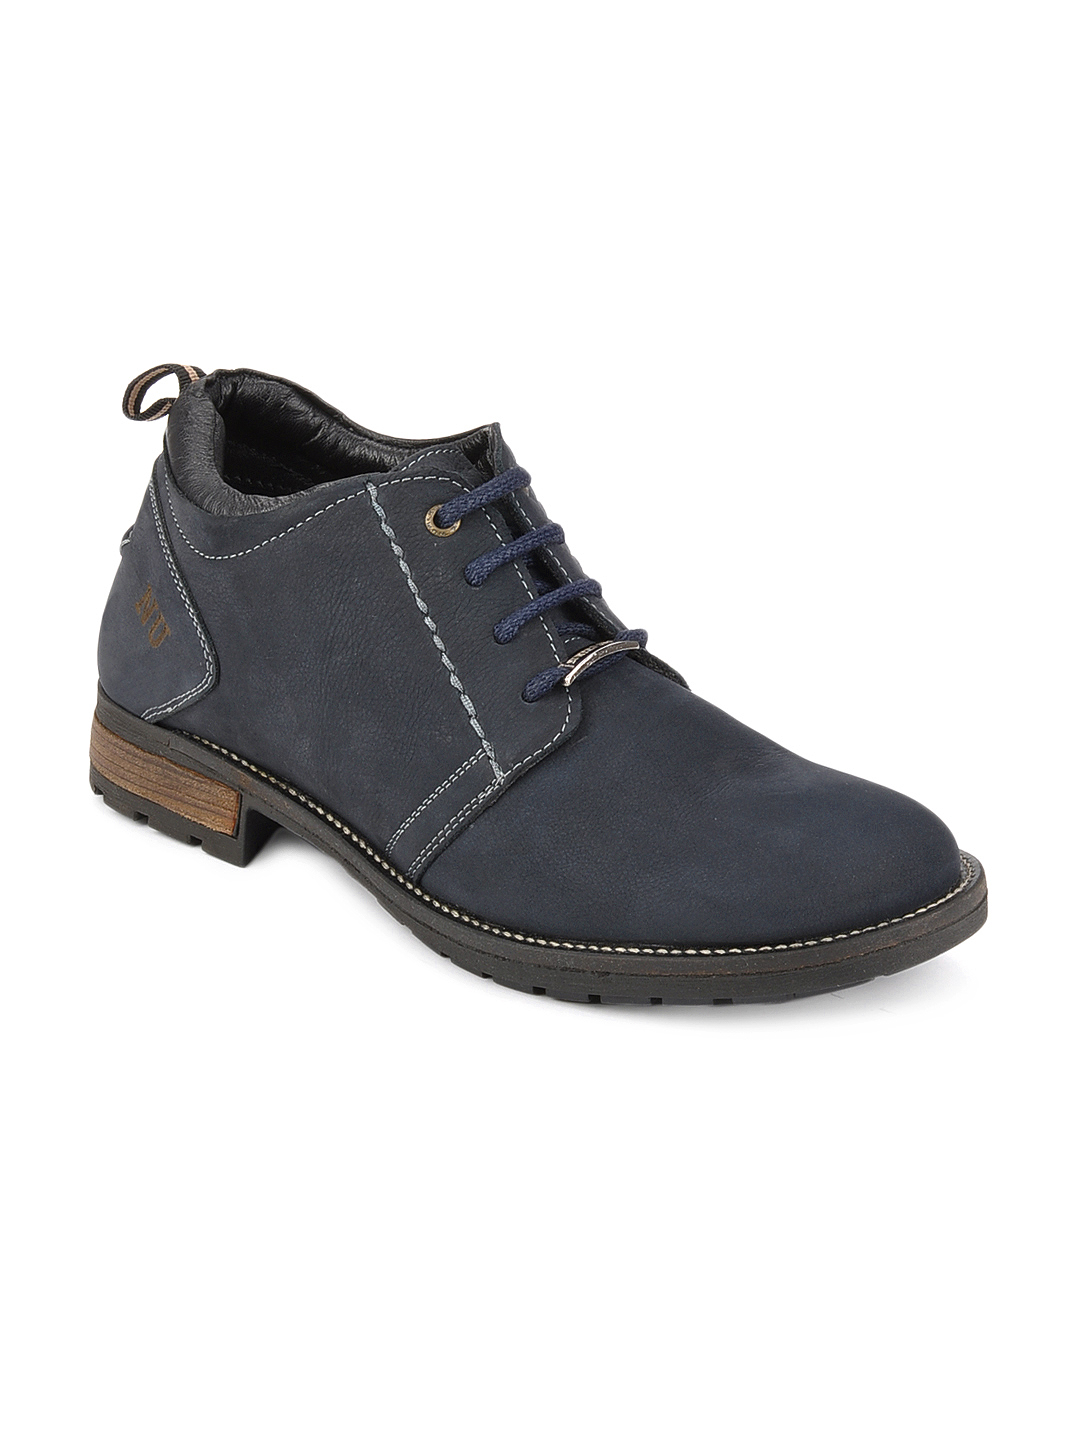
Numero Uno Men Navy Leather Shoes
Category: Footwear / Shoes / Casual Shoes
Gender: Men
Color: Navy Blue
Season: Fall 2012
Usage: Casual